Mongol incursions in the Holy Roman Empire

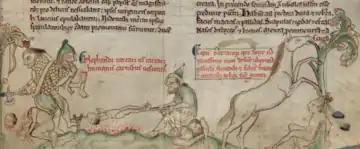
"A Tartar Feast", miniature illustration by Matthew Paris depicting Mongol cannibalism at the siege of "Neustat"

Mongol incursions in the Holy Roman Empire took place in the spring of 1241 and again in the winter of 1241–42. They were part of the first Mongol invasion of Europe.